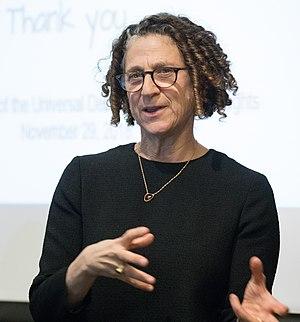
Cynthia Dwork est une informaticienne américaine, professeur à l'Université Harvard. Elle y occupe la chaire Gordon McKay en informatique ; elle est également Radcliffe Alumnae Professor au Radcliffe Institute for Advanced Study, et professeur affiliée à la Faculté de droit de Harvard.